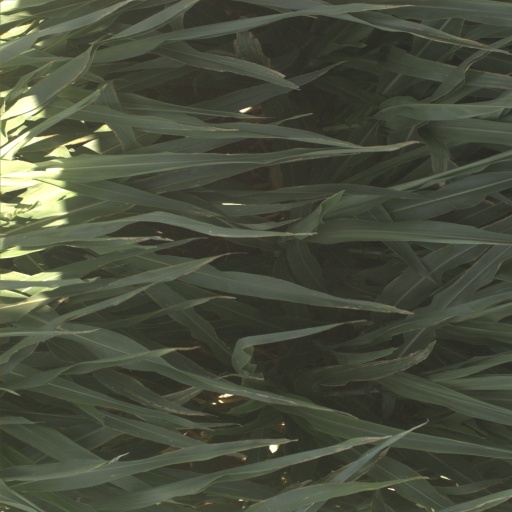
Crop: sorghum